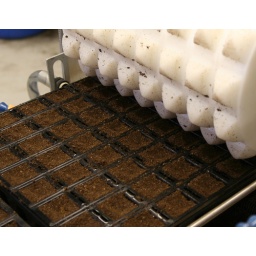
This machine creates divots in the soil to plant the seeds.